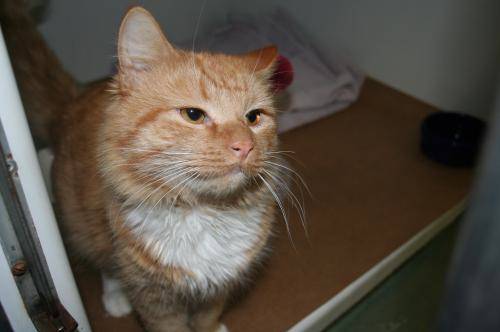
Label: cat